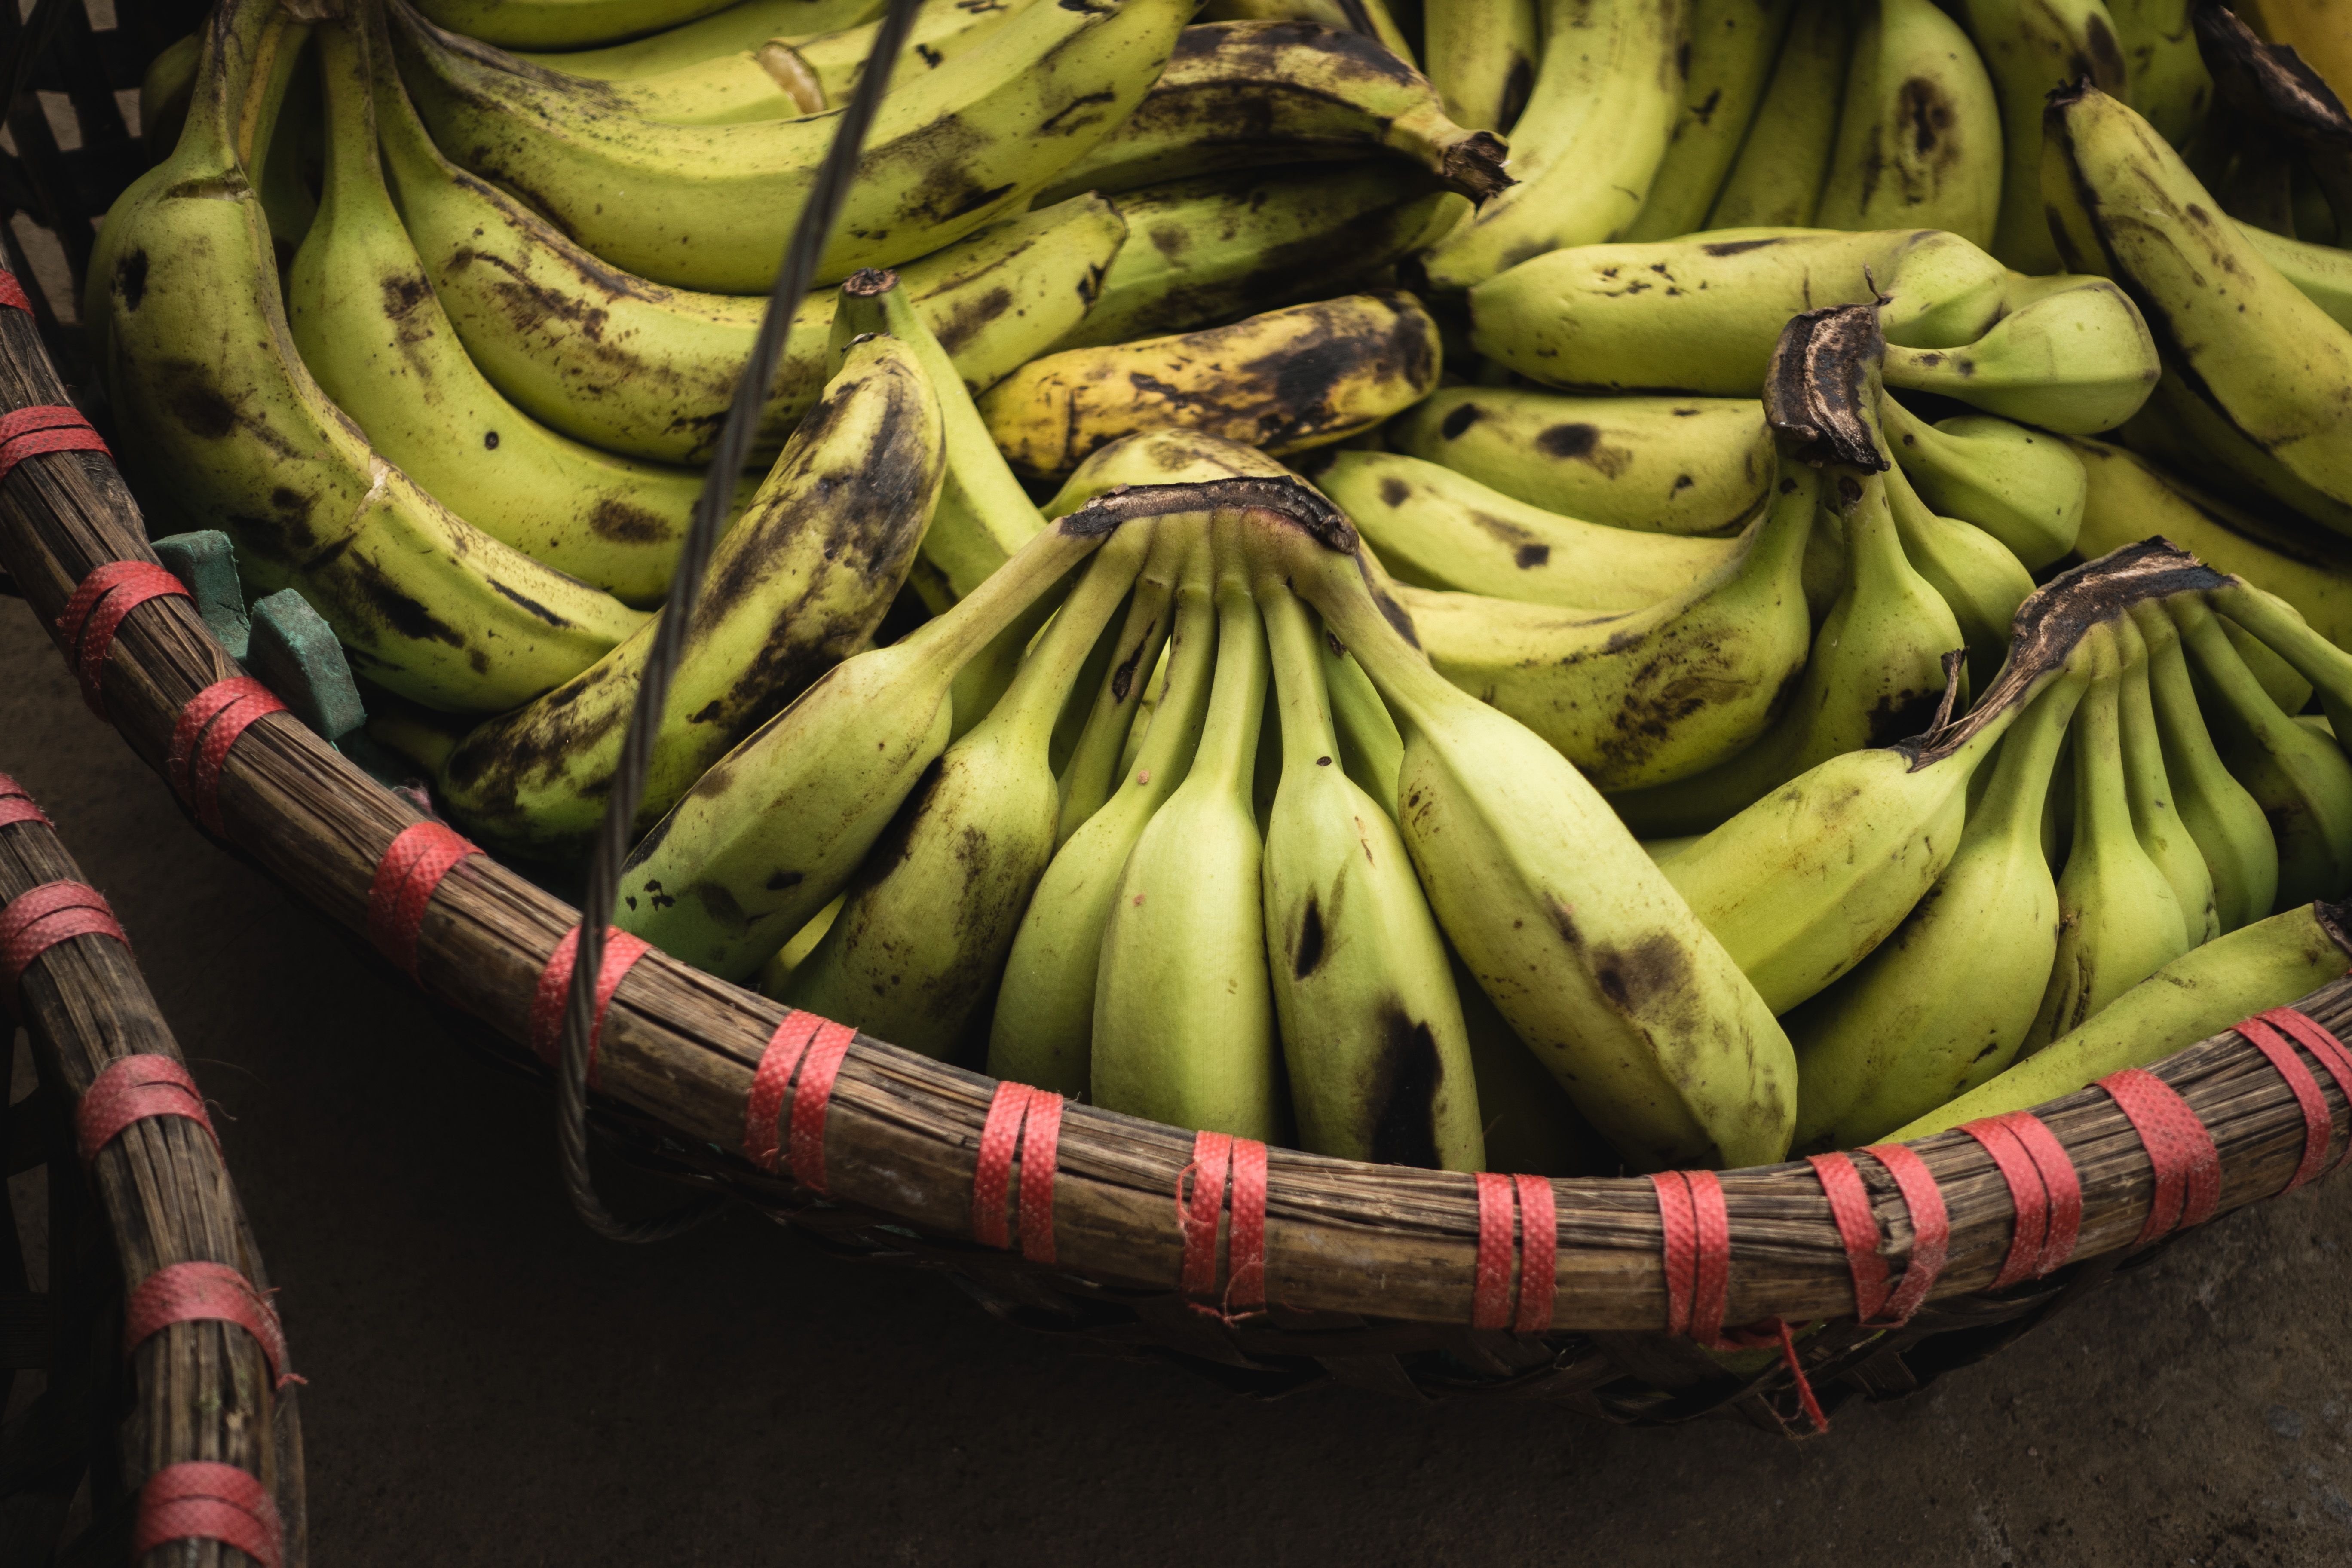
cooking plantain, banana family, banana, plant, saba banana, food, natural foods, local food, vegetable, fruit, produce, vegetarian food, agriculture, matoke, vegan nutrition, crop, superfood